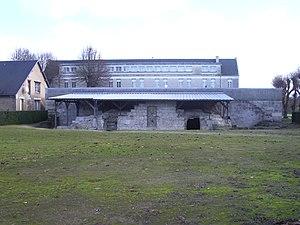
Cet article recense les monuments historiques de Soissons, en France.